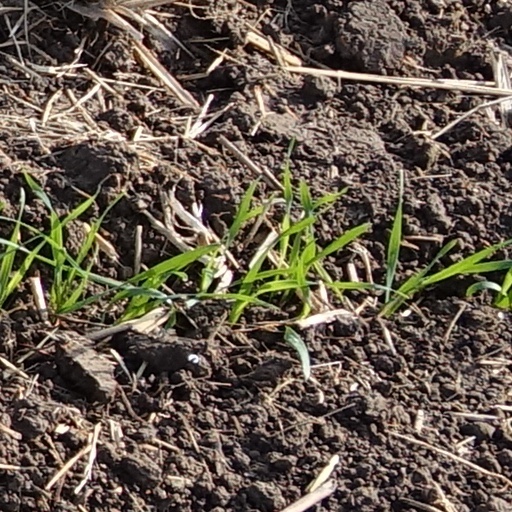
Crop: wheat